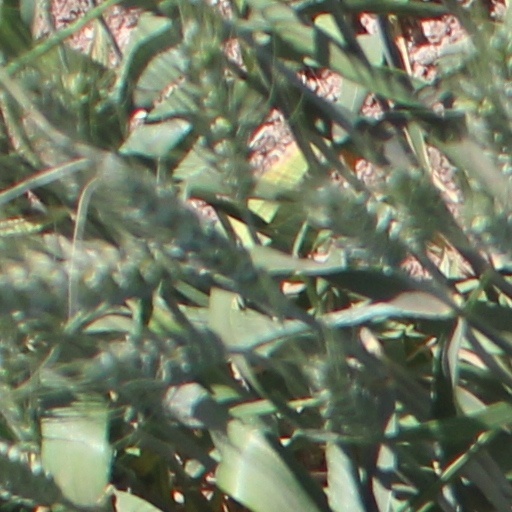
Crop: wheat